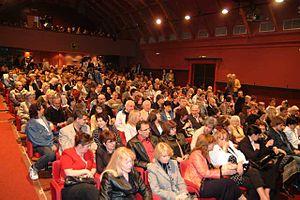
Le JoakimFest est un festival de théâtre qui se déroule à Kragujevac, en Serbie. Créé en 2004, il a comme vocation de présenter les meilleurs spectacles de théâtre de Serbie, sur des textes de dramaturges serbes. Le Knjaževsko-srpski teatar accueille régulièrement cette manifestation organisée par la direction du JoakimFest, avec le soutien de la Ville de Kragujevac.